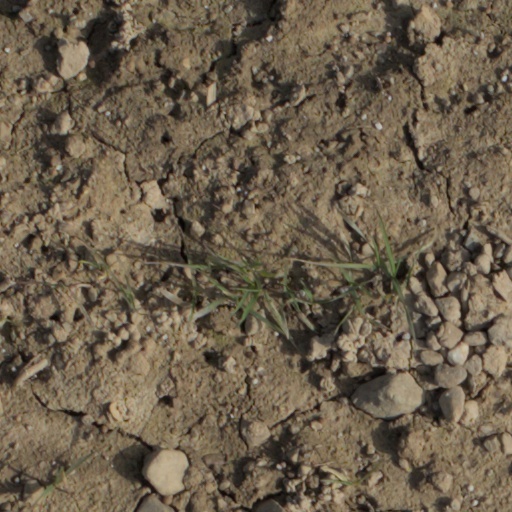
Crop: wheat